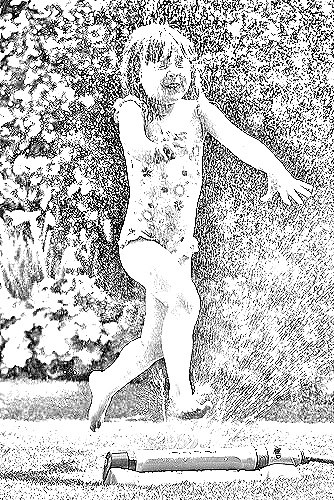
Portrait style: Sketch Portrait